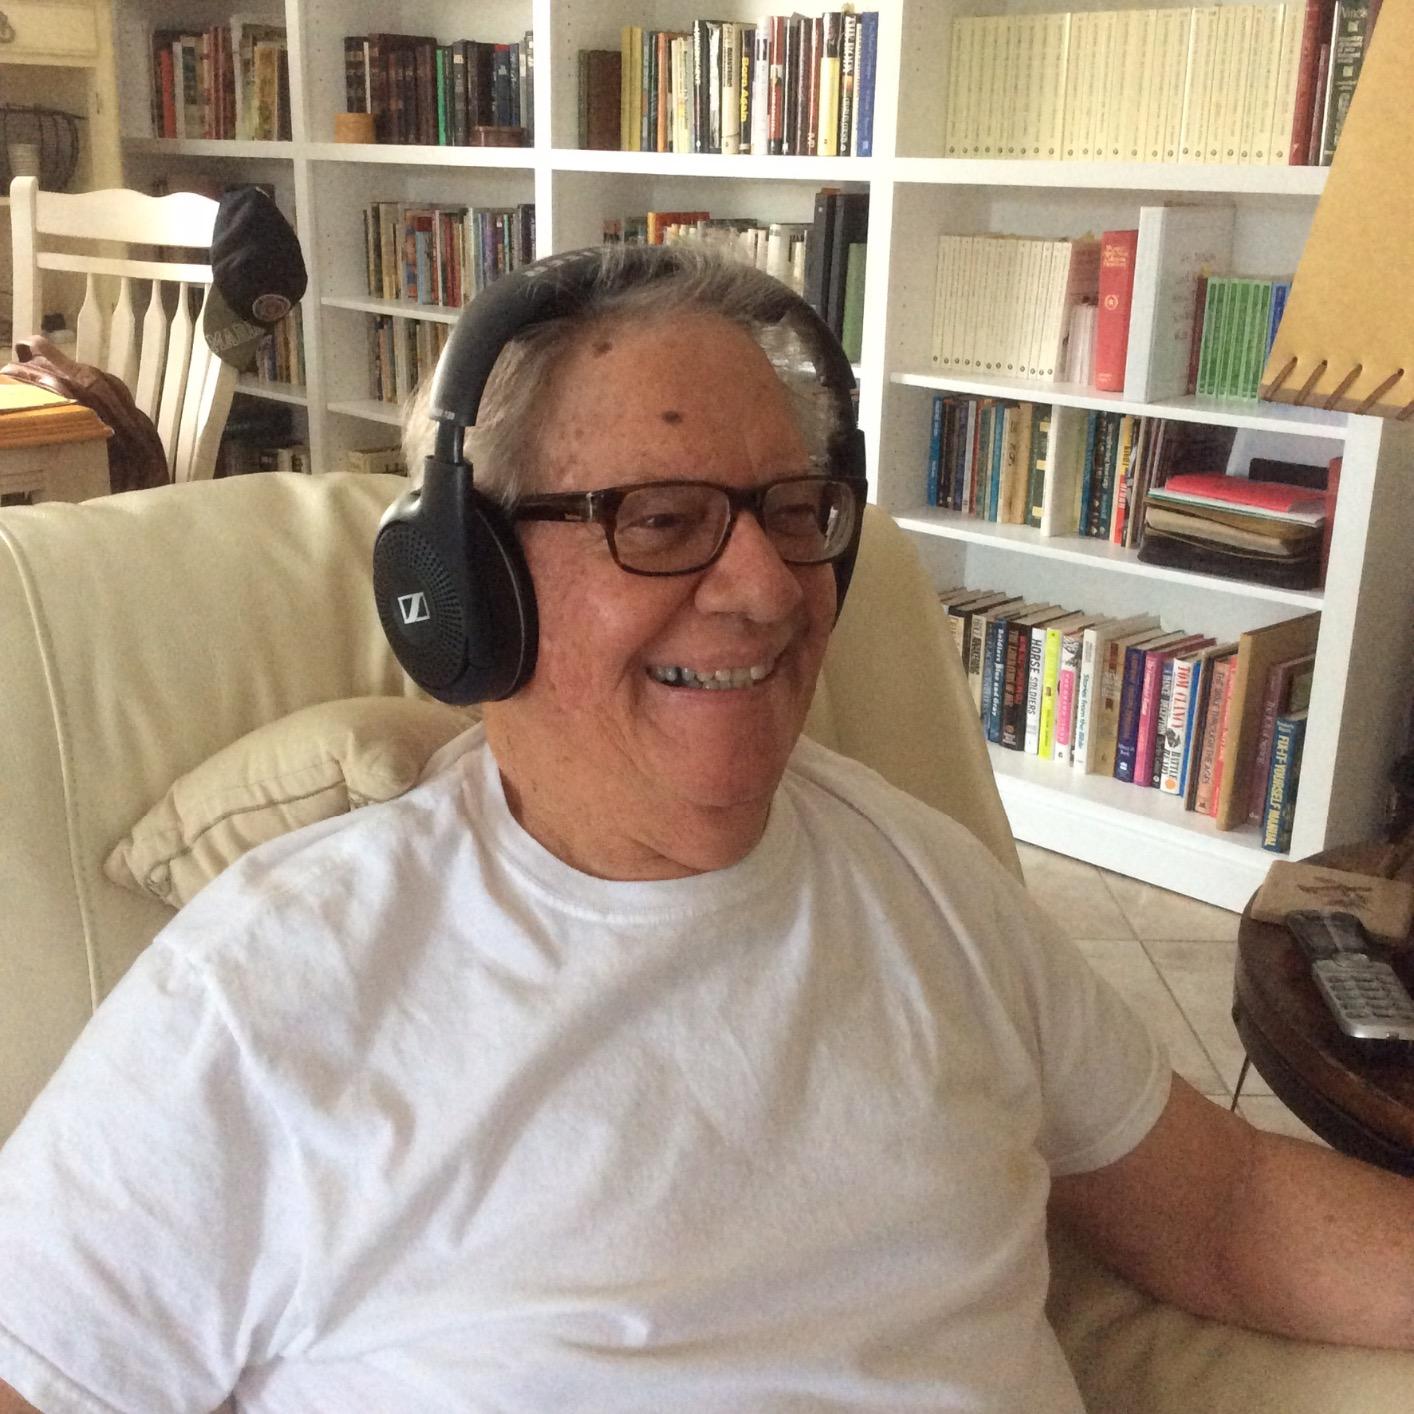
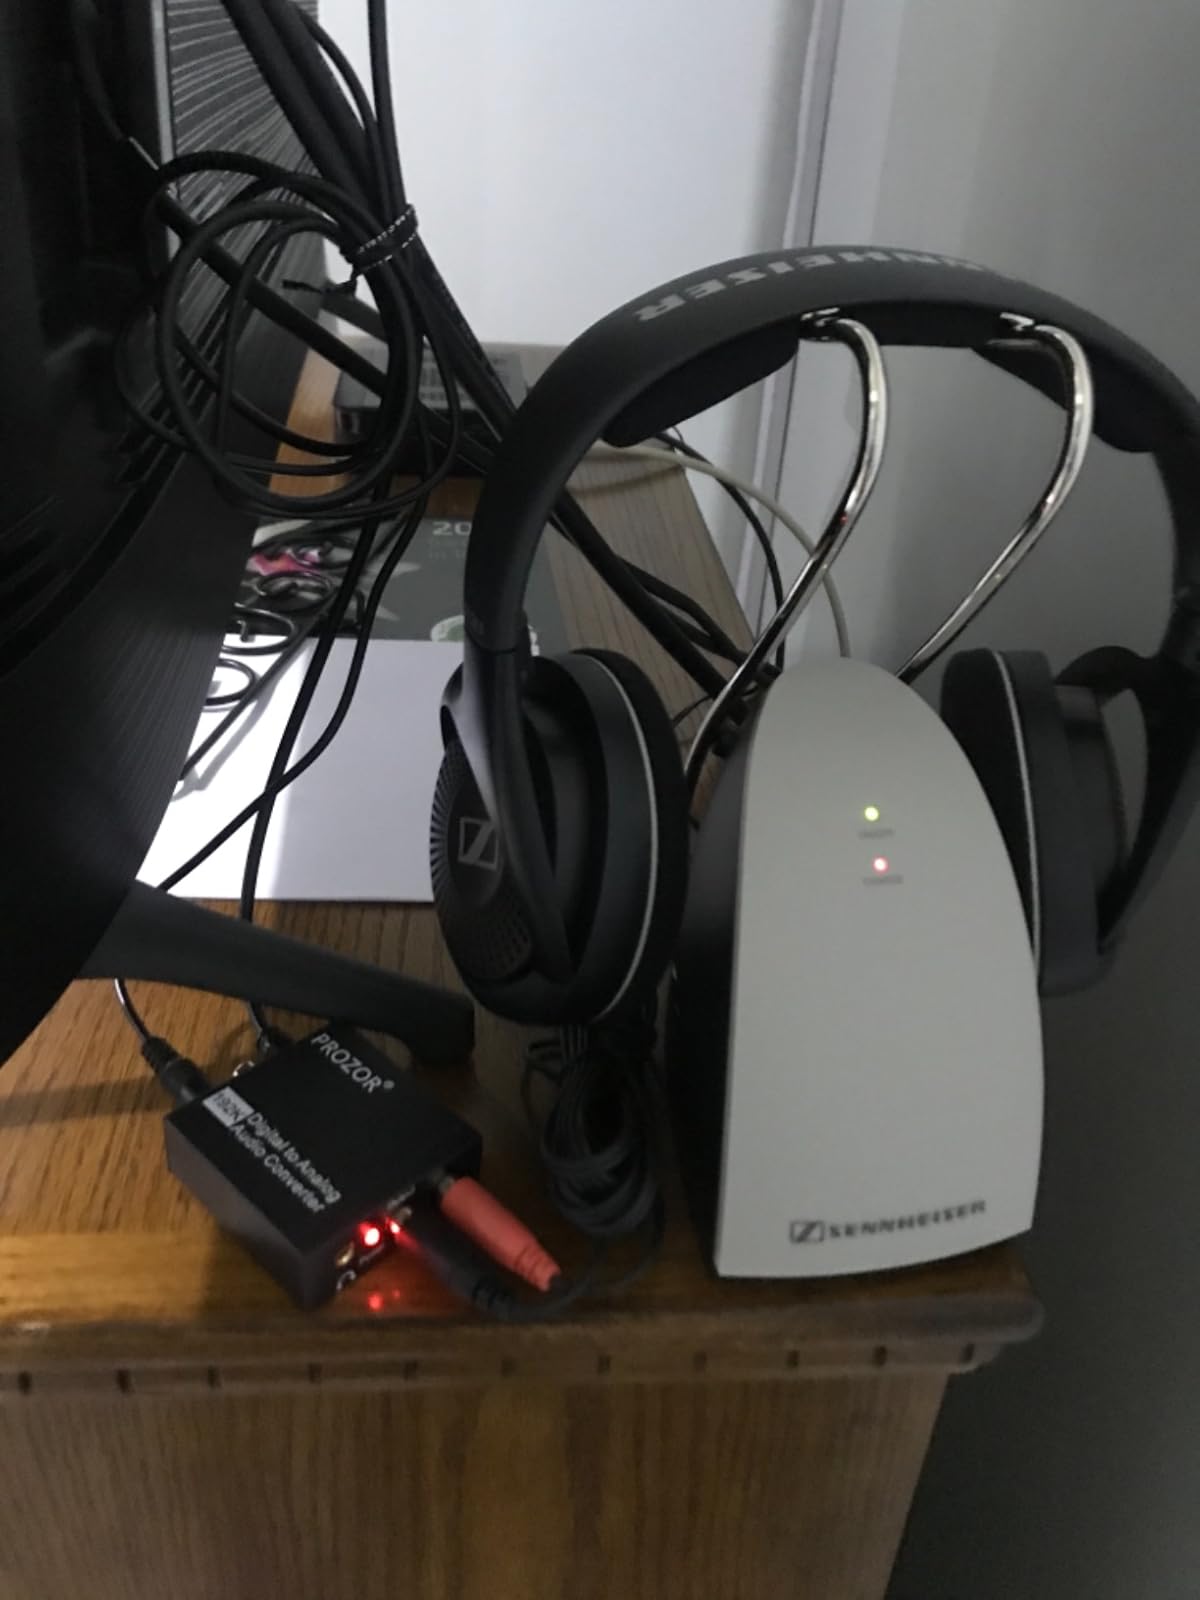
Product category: headphones
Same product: yes